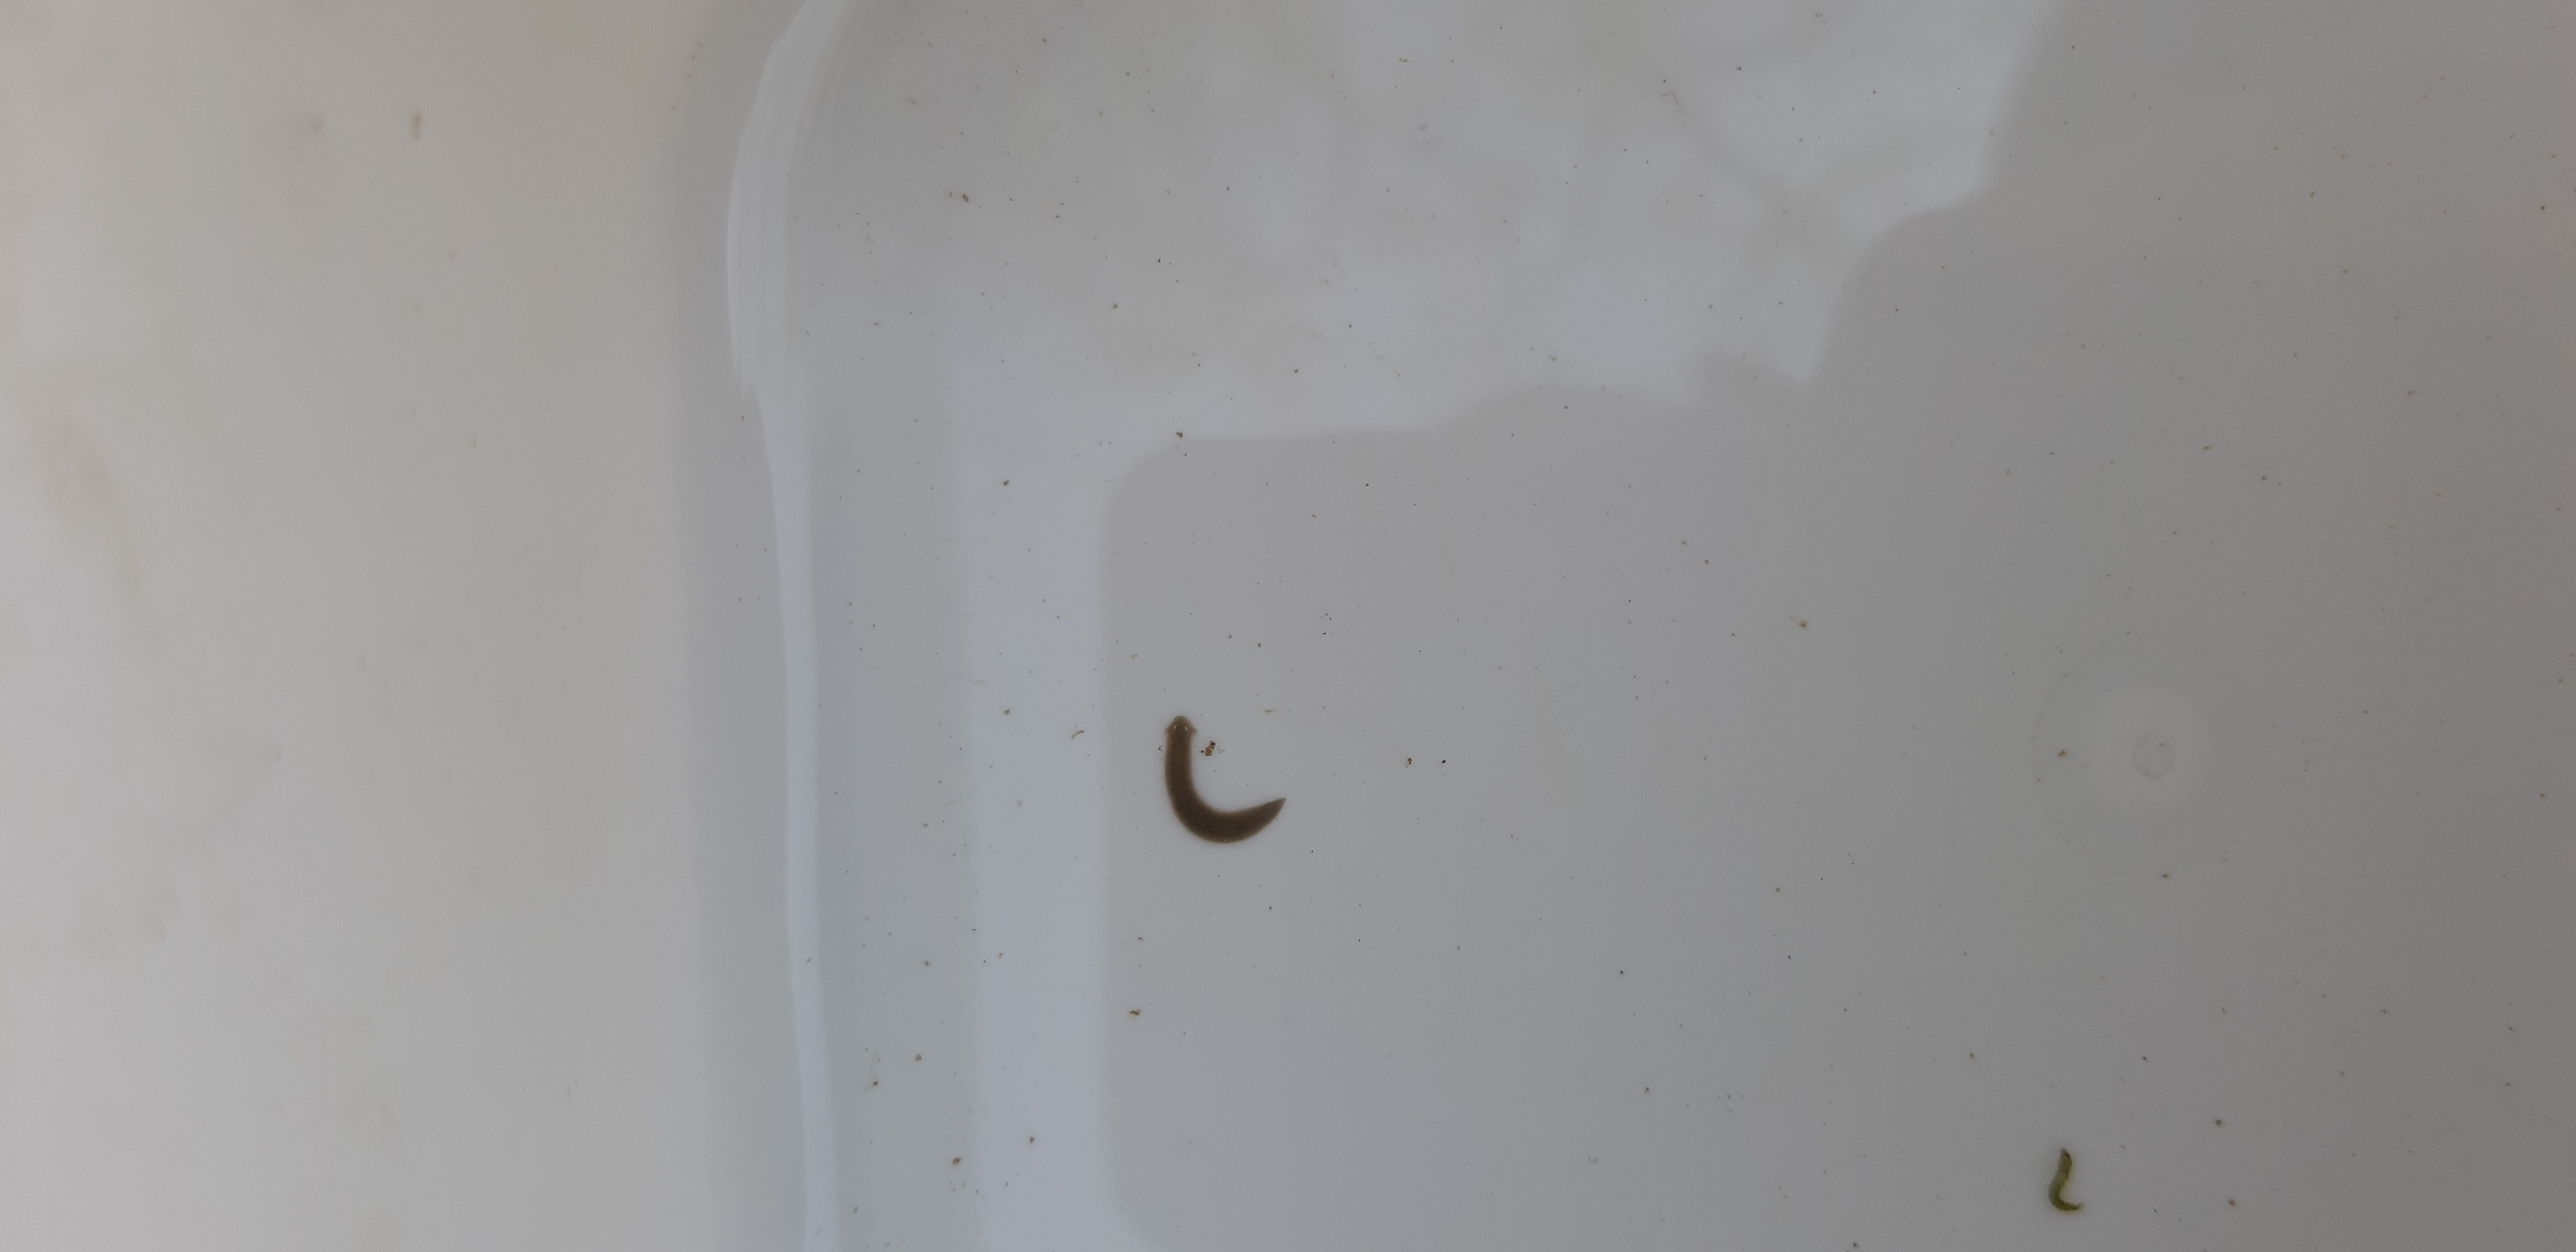
Macroinvertebrate group: flat_worms